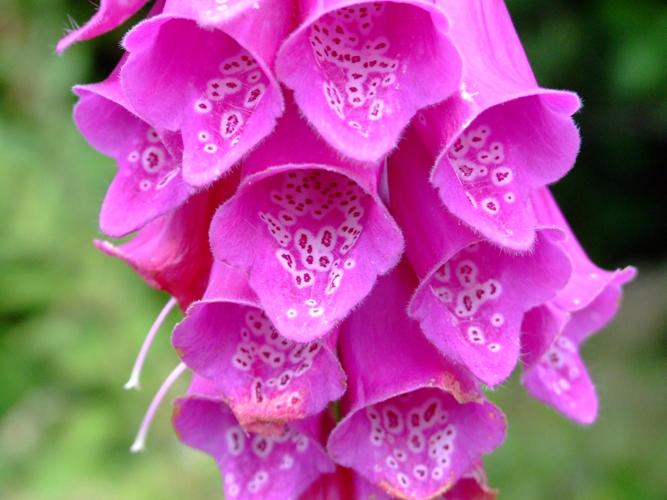
Label: foxglove